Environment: real
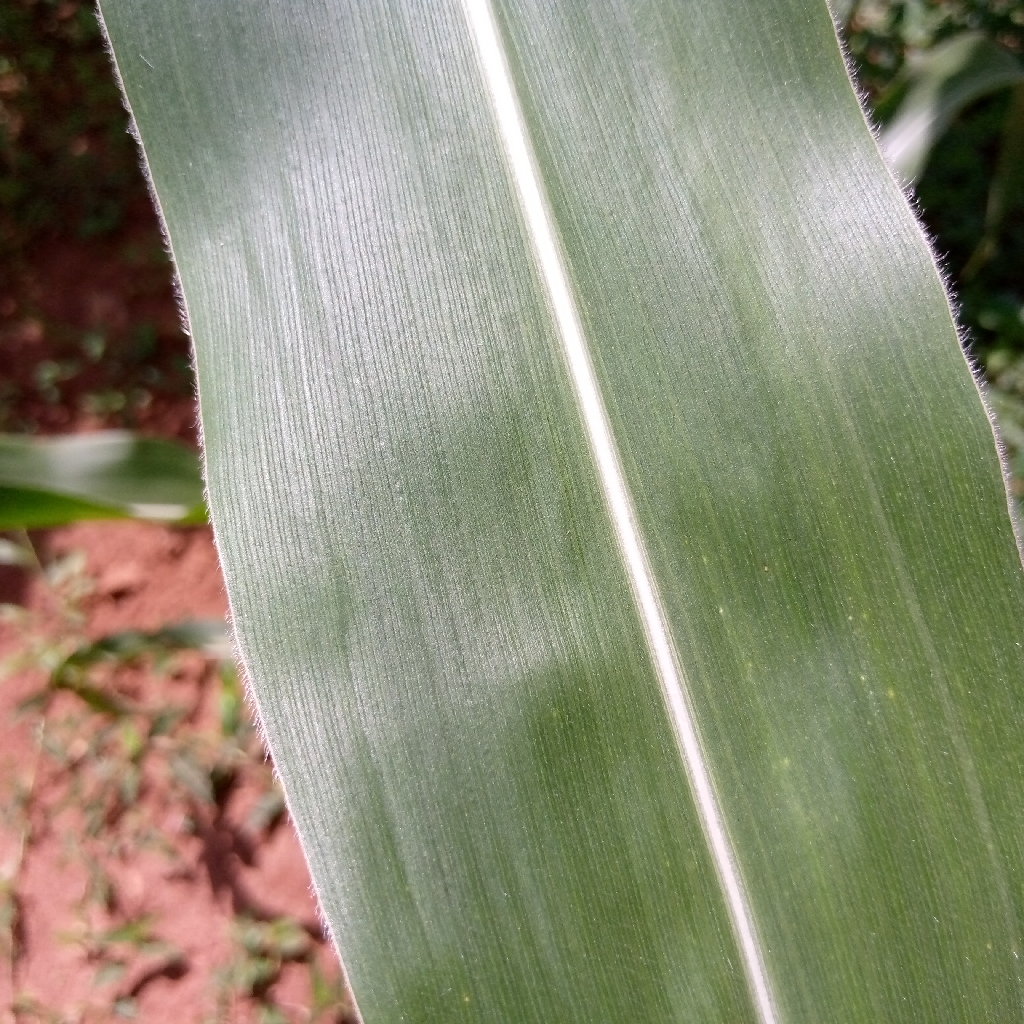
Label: healthy